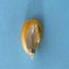
Maize quality: Bad